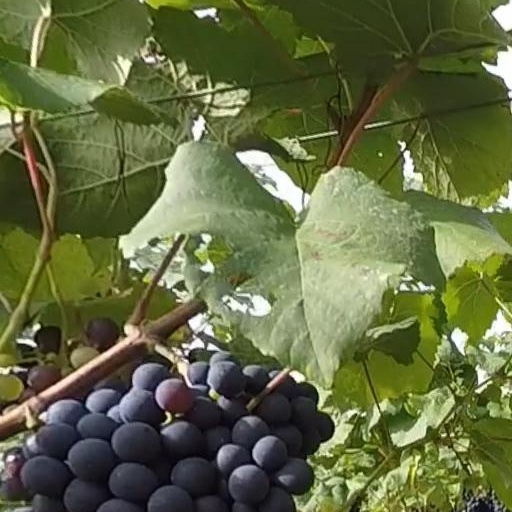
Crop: grape